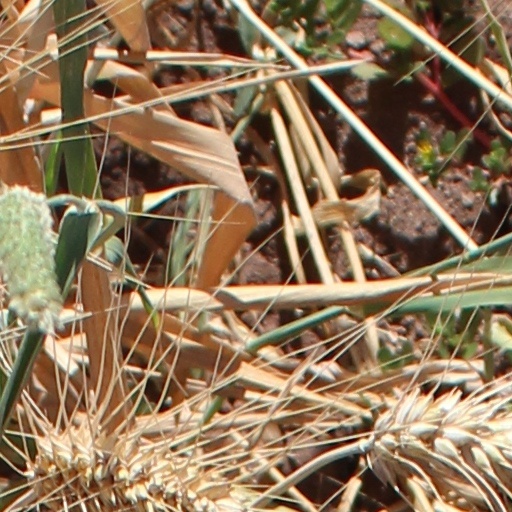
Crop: wheat